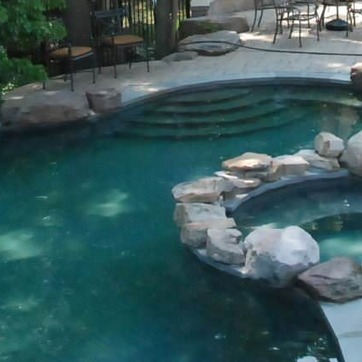
Material: stone